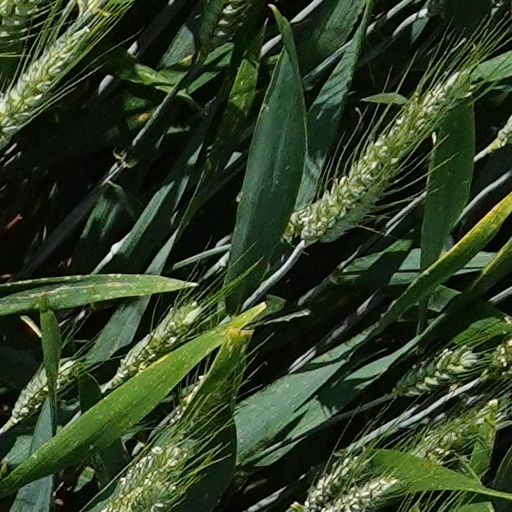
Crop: wheat